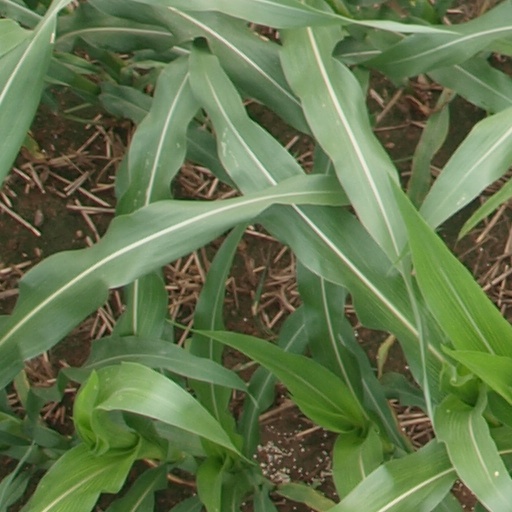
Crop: maize; corn